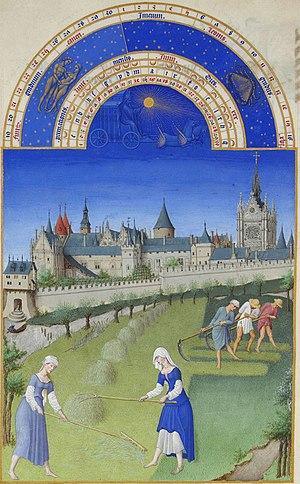
C'est une illustration des travaux paysans avec une scène de fenaison. Tandis qu'au premier plan une femme râtelle du foin et qu'une autre le met en meule à l'aide d'une fourche, trois faucheurs forment des andains au second plan à droite. D'autres personnages minuscules sont représentés dans une barque sur le fleuve, dans l'escalier menant à la poterne et dans l'escalier couvert à l'intérieur du palais. La scène se déroule en bordure de Seine, dans un champ situé à l'emplacement de l'hôtel de Nesle, résidence parisienne du duc de Berry. De l'autre côté du fleuve s'étend dans toute sa longueur le palais de la Cité, avec successivement les jardins du roi, la Salle sur l'eau, les trois tours Bonbec, d'Argent et César, puis la tour de l'Horloge. Derrière la galerie Saint-Louis au centre, les deux pignons de la Grande Salle, le Logis du roi et la tour Montgomery. À droite, la Sainte-Chapelle.
La Sainte-Chapelle, dite aussi Sainte-Chapelle du Palais, est une chapelle palatine édifiée sur l’île de la Cité, à Paris, à la demande de saint Louis afin d’abriter la Sainte Couronne d’épines, un morceau de la Vraie Croix, ainsi que diverses autres reliques de la Passion qu’il avait acquises à partir de 1239. Elle est la première construite des Saintes chapelles, conçue comme une vaste châsse presque entièrement vitrée, et se distingue par l'élégance et la hardiesse de son architecture, qui se manifeste dans une élévation importante et la suppression quasi totale des murs au niveau des fenêtres de la chapelle haute. Bien qu'édifiée dans un bref délai ne dépassant pas sept ans, l'on n'a pas relevé de défauts de construction, et la décoration n'a pas été négligée. Elle fait notamment appel à la sculpture, la peinture et l'art du vitrail : ce sont ses immenses vitraux historiés d'origine qui font aujourd'hui la richesse de la Sainte-Chapelle, car elle a été privée de ses reliques à la Révolution française, et perdu ainsi sa principale raison d'être.
Le Bassin parisien est, au sens restreint, une région non précisément délimitée qui entoure Paris. Au sens large et le plus couramment admis, c'est une région géologique, un ancien bassin sédimentaire, comprenant une grande partie de la moitié nord de la France, et débordant très peu sur la Belgique, le Luxembourg et l'Ouest de l'Allemagne.
Le palais de la Cité était la résidence et le siège du pouvoir des rois de France, du Xᵉ au XIVᵉ siècle, tout en restant le siège des principales cours de justice jusqu'à nos jours. Il s’étendait sur la partie ouest de l’île de la Cité dans le 1ᵉʳ arrondissement de Paris.
Les Très Riches Heures du duc de Berry est un livre d'heures commandé par le duc Jean Iᵉʳ de Berry et actuellement conservé au musée Condé à Chantilly sous la cote Ms. 65.
Les Visiteurs du soir est un film médiéval et fantastique français réalisé par Marcel Carné, sorti en 1942.
L'histoire des femmes au Moyen Âge est incomplète, puisque dans l'histoire, la plupart des textes sont écrits par des hommes et les femmes sont très peu évoquées. Plus nous remontons dans le passé, plus les informations sur les femmes sont partielles.
Juin est le sixième mois des calendriers grégorien et julien. À l’époque antique, c’était le quatrième mois du calendrier romain.
L’art est une activité, le produit de cette activité ou l'idée que l'on s'en fait s'adresse délibérément aux sens, aux émotions, aux intuitions et à l'intellect. On peut affirmer que l'art est le propre de l'humain ou de toute autre conscience, en tant que découlant d'une intention, et que cette activité n'a pas de fonction pratique définie. On considère le terme « art » par opposition à la nature « conçue comme puissance produisant sans réflexion », et à la science « conçue comme pure connaissance indépendante des applications ».
L’île de la Cité est une île située sur la Seine, en plein cœur de Paris. Elle est considérée comme l'antique berceau de la ville de Paris, autrefois Lutèce. Elle appartient aux 1ᵉʳ et 4ᵉ arrondissements. Le chroniqueur Gui de Bazoches l'évoquait en 1190 comme étant « la tête, le cœur et la moelle de Paris ».